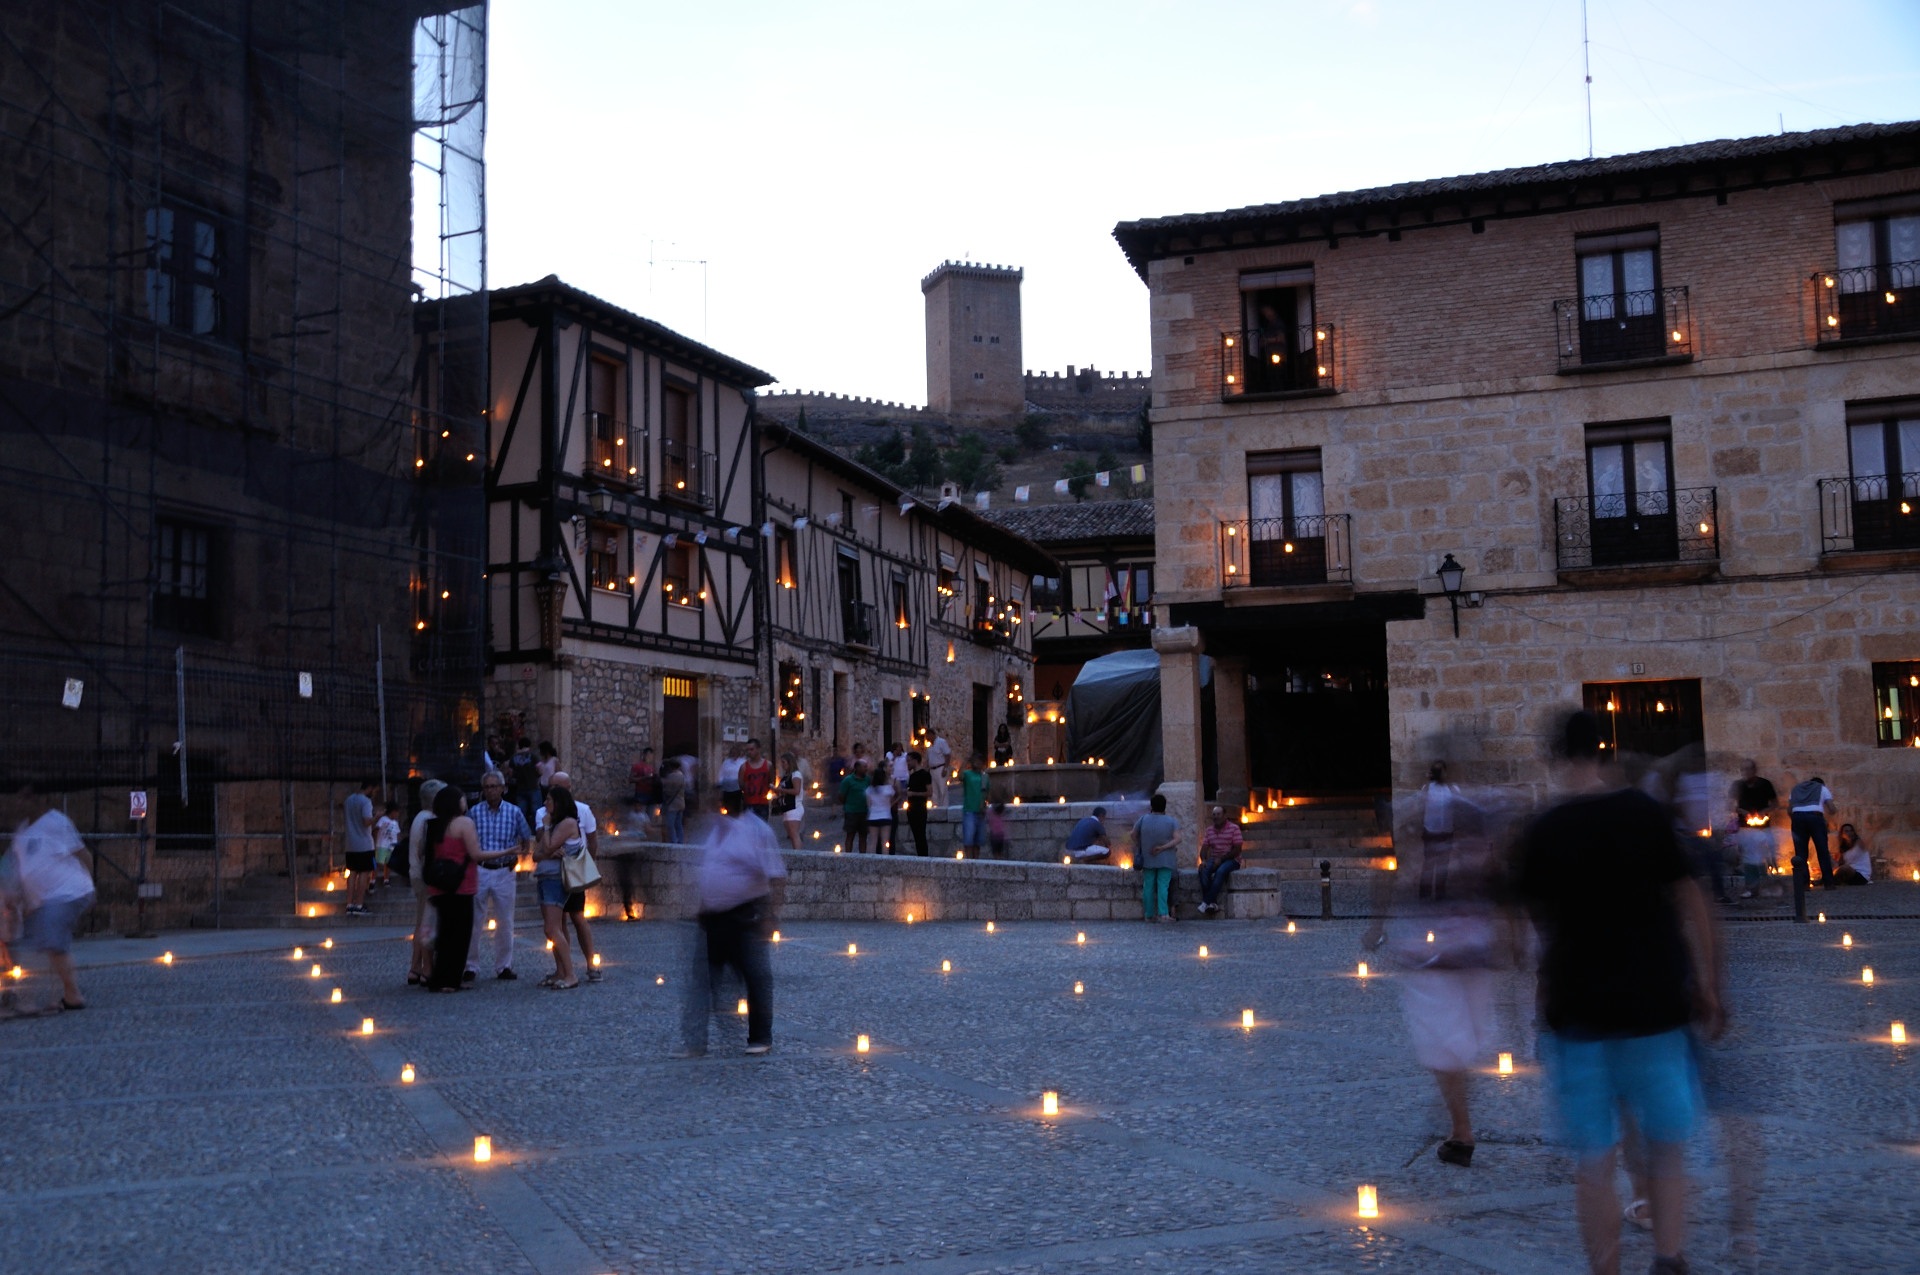
pedestrian, road, street, night, town, city, cityscape, downtown, evening, plaza, lighting, filipino, candles, infrastructure, town square, neighbourhood, pe aranda, urban area, human settlement